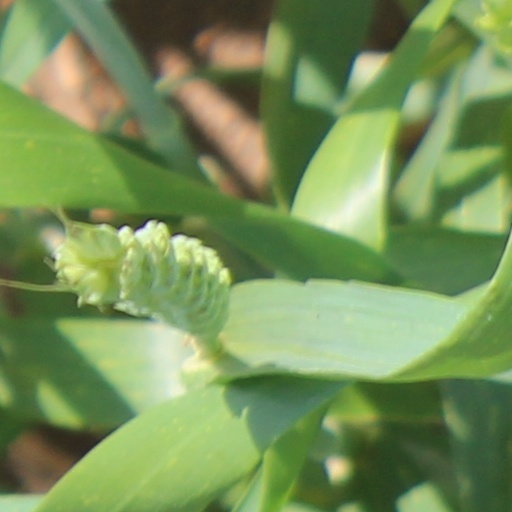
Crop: wheat